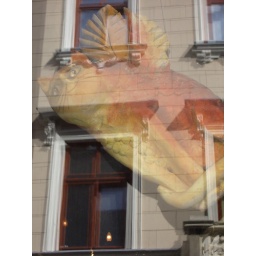
kracow 2006 - cat in the window